Virginia School for Girls

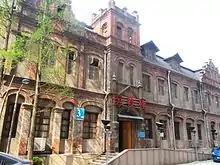
West Building

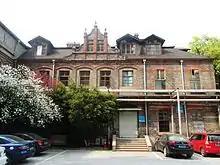
East Building

Virginia School for Girls, also known as Hujun School for Girls, was a school in Huzhou, Zhejiang, China. It was run by Christian missionaries. Its buildings are now used by Huzhou No. 1 People's Hospital, and are listed by the Huzhou government as protected heritage architecture.